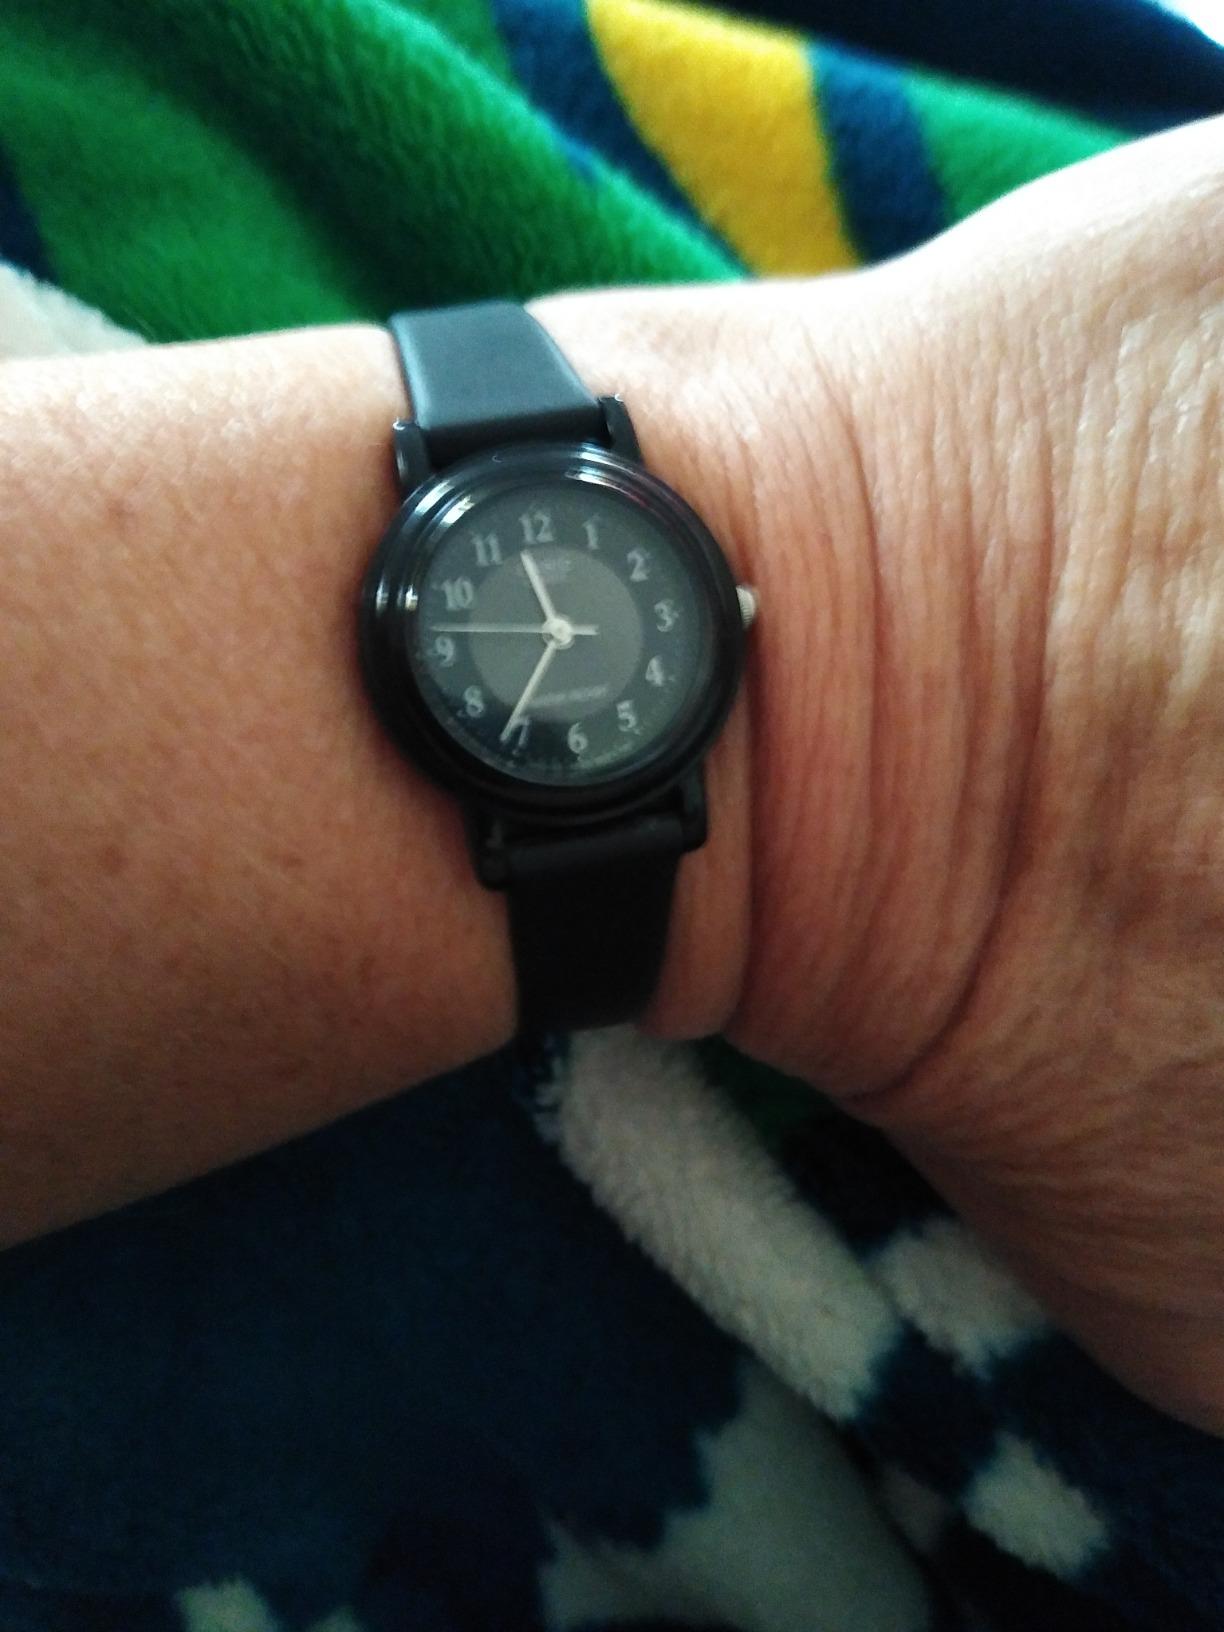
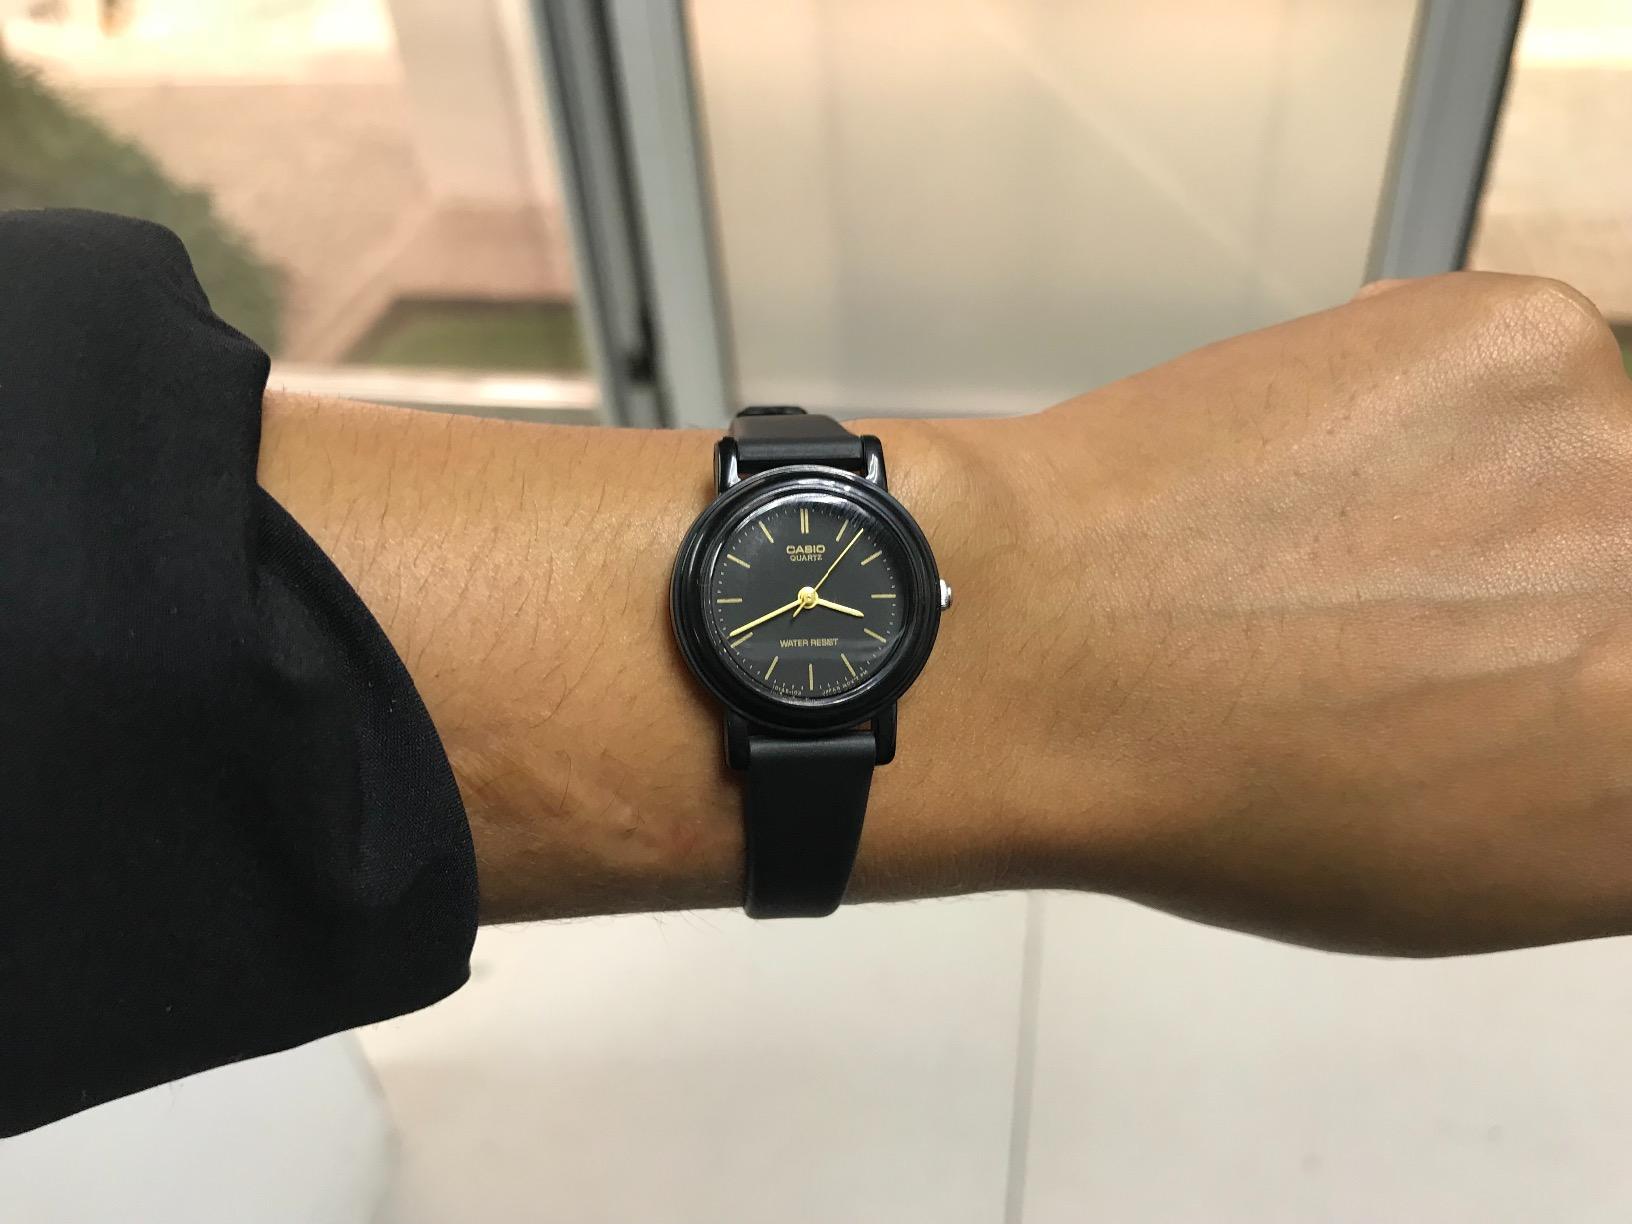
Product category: accessories_watch
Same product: no